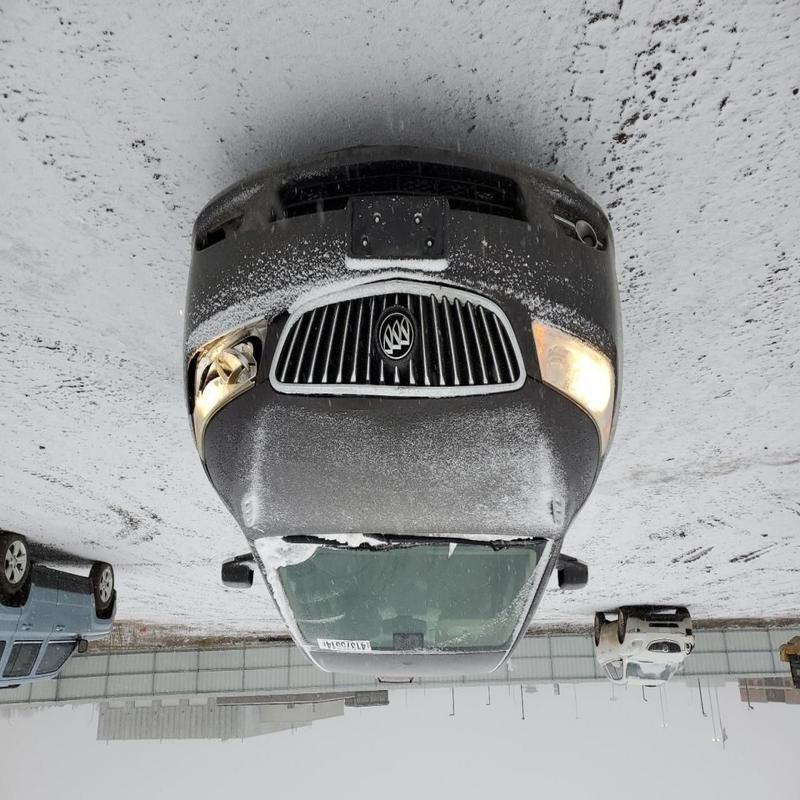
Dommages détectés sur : feu avant gauche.
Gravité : majeur